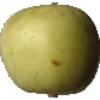
Label: Apple Golden 3